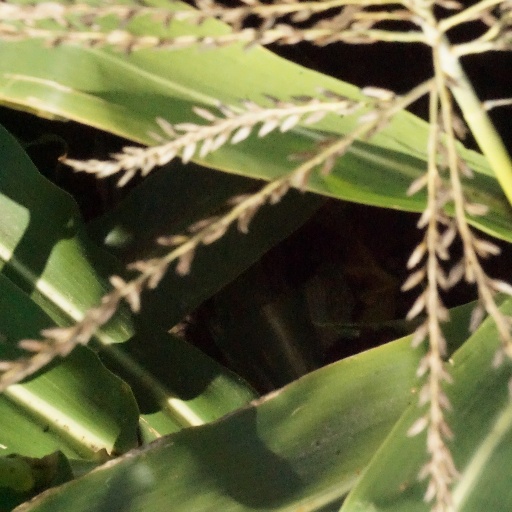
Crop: maize; corn